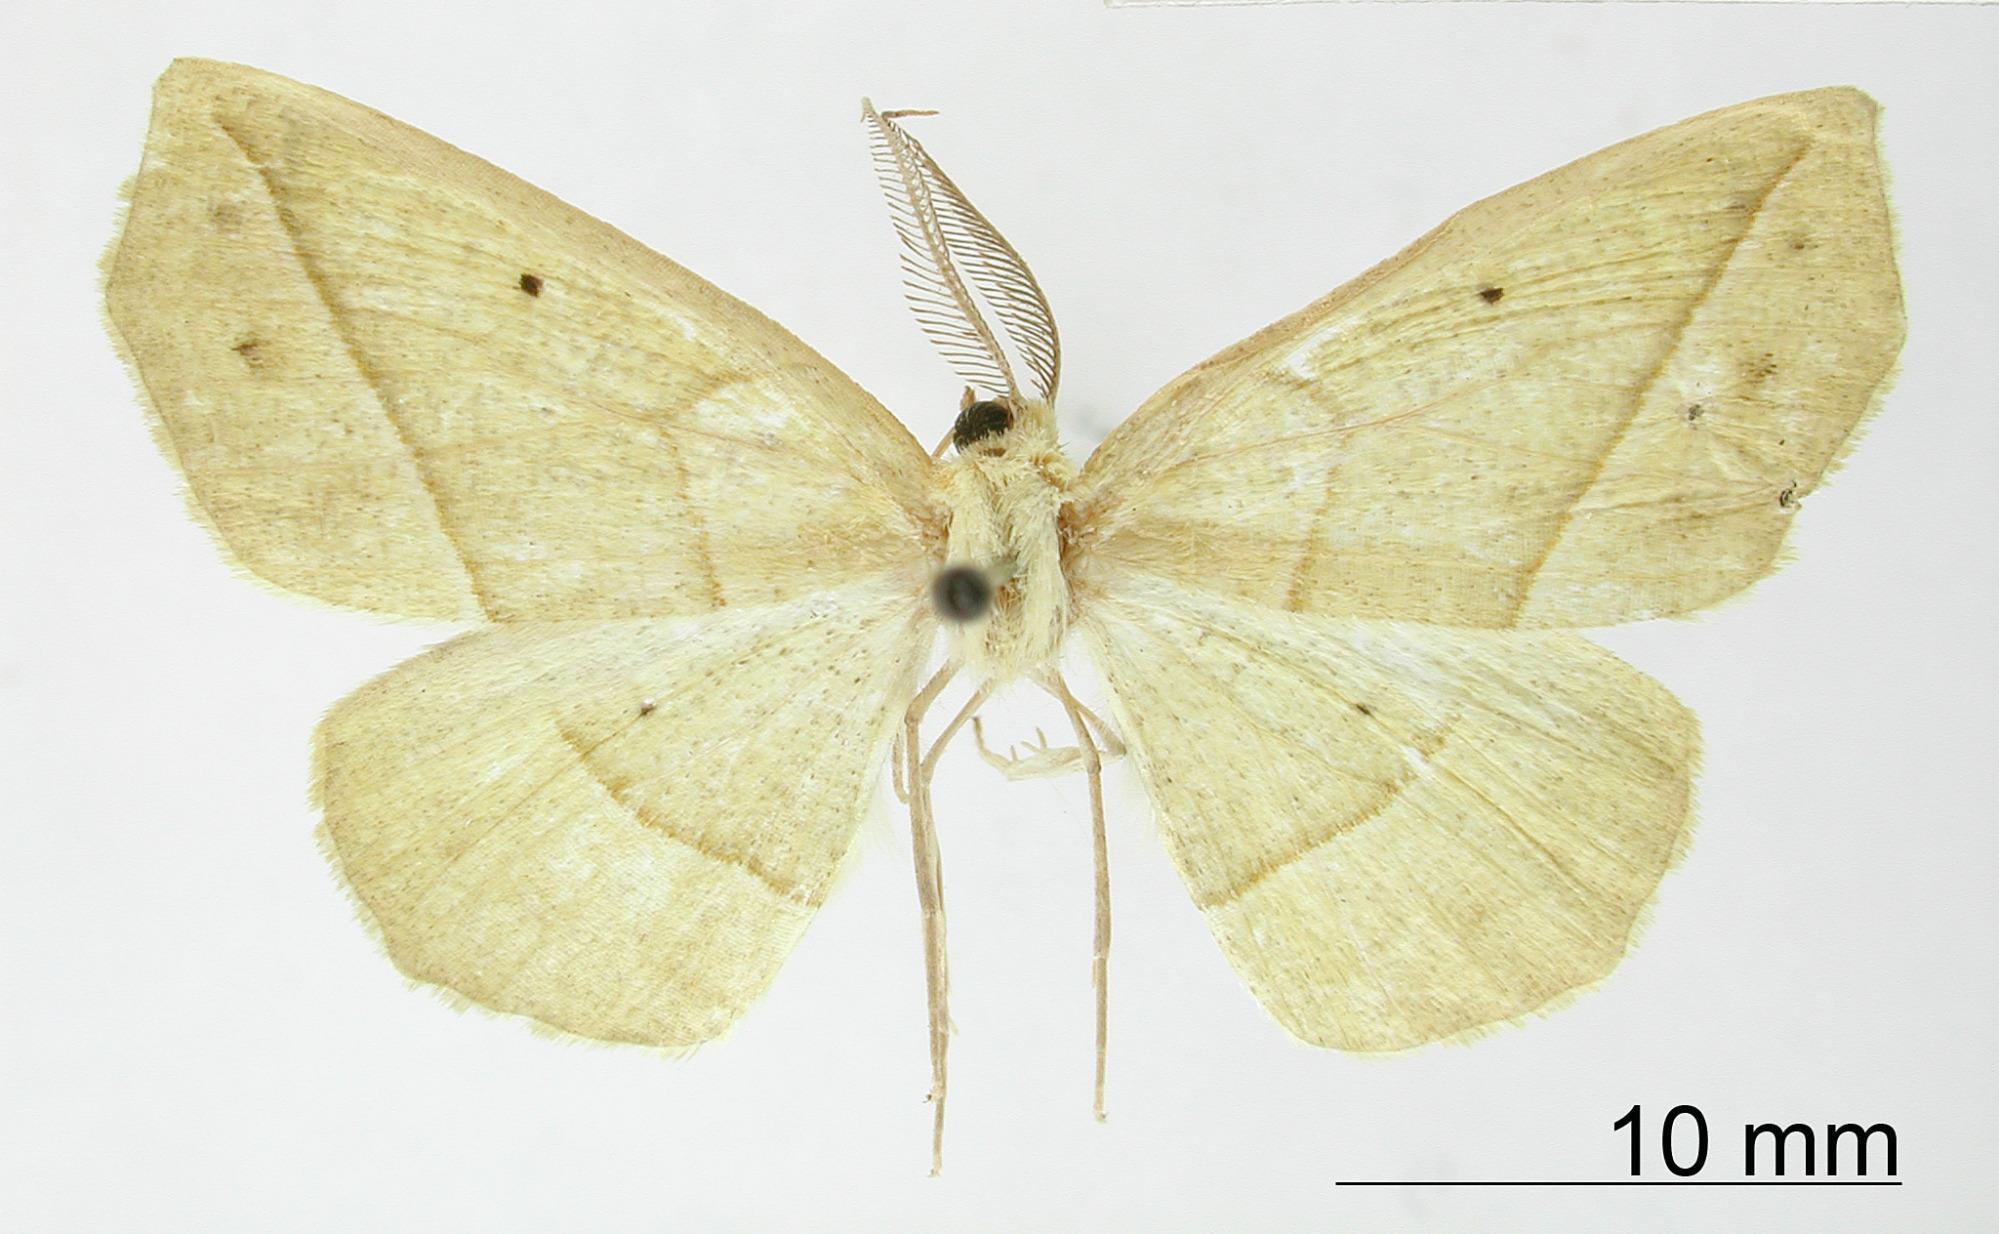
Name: Apicia anadis
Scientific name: Apicia anadis Dyar, 1916
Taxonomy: Animalia, Arthropoda, Insecta, Lepidoptera, Geometridae, Ennominae
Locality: Zacualpan, Mexico, Mexico